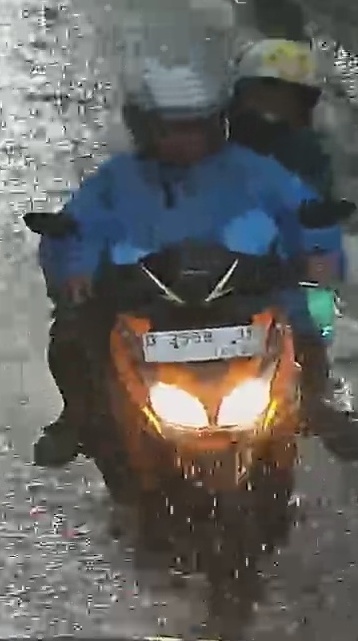
person-with-helmet: 2
person-without-helmet: 0